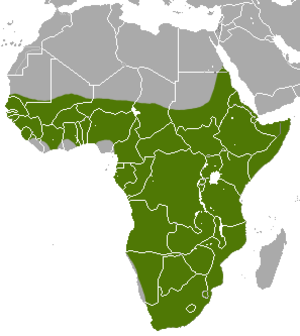
Jordsvin
Jordsvinets udbredelse
Jordsvinets udbredelse
Jordsvinet er et pattedyr og eneste nulevende art i familien Orycteropodidae og i ordenen Tubulidentata. Dyret er udbredt i Afrika syd for Sahara og er specialist i at grave. Kroppen når en længde på 1-1,5m og dens hale bliver ca. 50 cm lang. Jordsvin er tunge og klodsede dyr, idet at dyrets vægt kan svinge mellem 40-100 kg, men det mest normale er omkring 50kg. Jordsvinets føde består hovedsageligt af termitter og myrer.